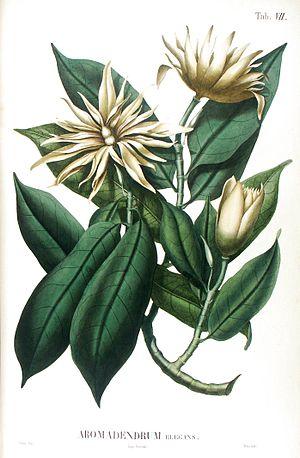
Image lithographiée et main-colorée de Aromadendron elegans Blume, l'espèces typique du genre Aromadendron. Lame VII dans C.L. Blume, Flora Javae, pars 19-20 Magnoliaceae (1829).
Magnolia elegans est une espèce d'arbres de la famille des Magnoliaceae.